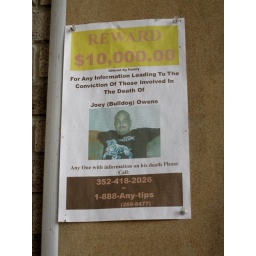
Tacked to wall by Sumter County Courthouse door